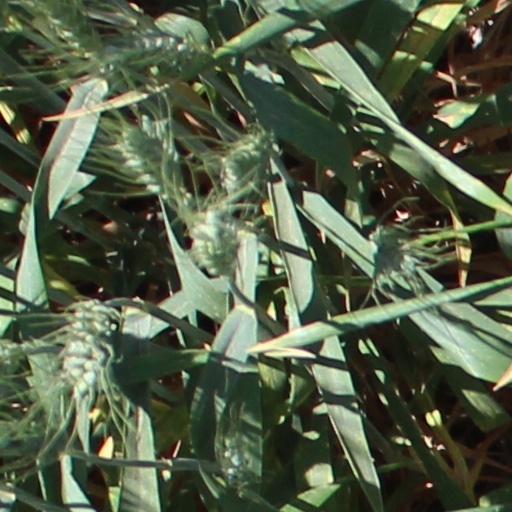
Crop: wheat